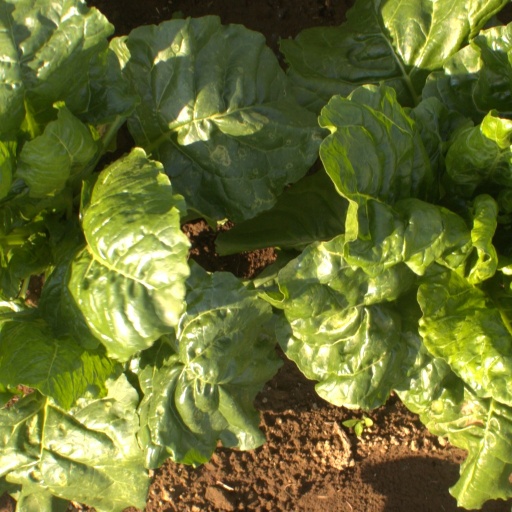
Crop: sugar beet